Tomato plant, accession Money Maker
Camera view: tilt-top (135 deg); turntable rotation: 210 degrees
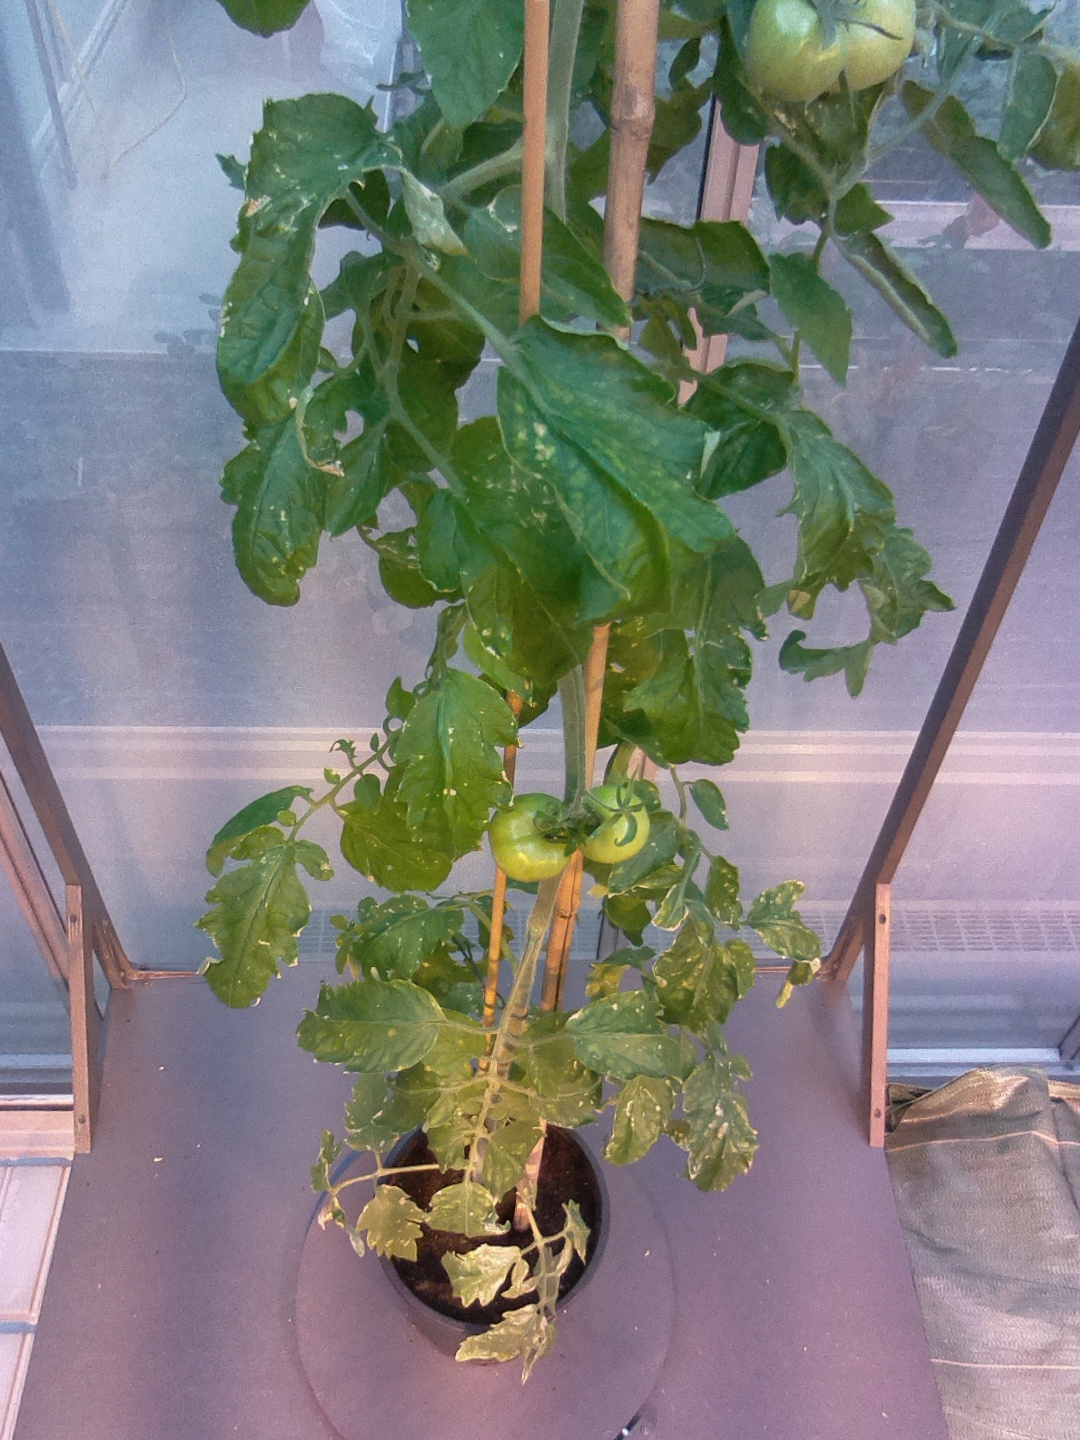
BBCH growth stage 76: 60%-70% of final fruit size